Love in This Club Part II

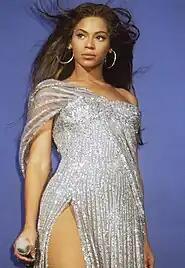
Beyoncé's appearance on "Love in This Club Part II" was generally praised.

Shaheem Reid of MTV News praised Wayne's vocals as a repeat of his melodic success on "Lollipop". YoRapper.com also appreciated Wayne's effort, saying "aside from sounding like he's dying, he delivers an entertaining verse." Stuff liked the way that his presence offered relief from the ballads on "Here I Stand".